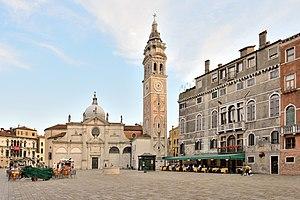
L'Église Santa Maria Formosa à Venise.